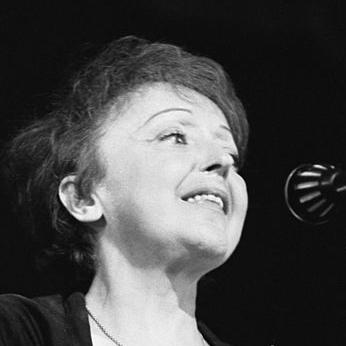
Age: 46